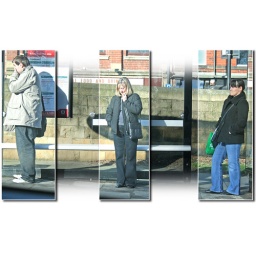
at a bus stop in Jesmond. Lucky single shot from car window!